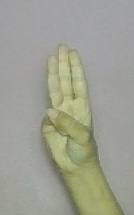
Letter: thaa